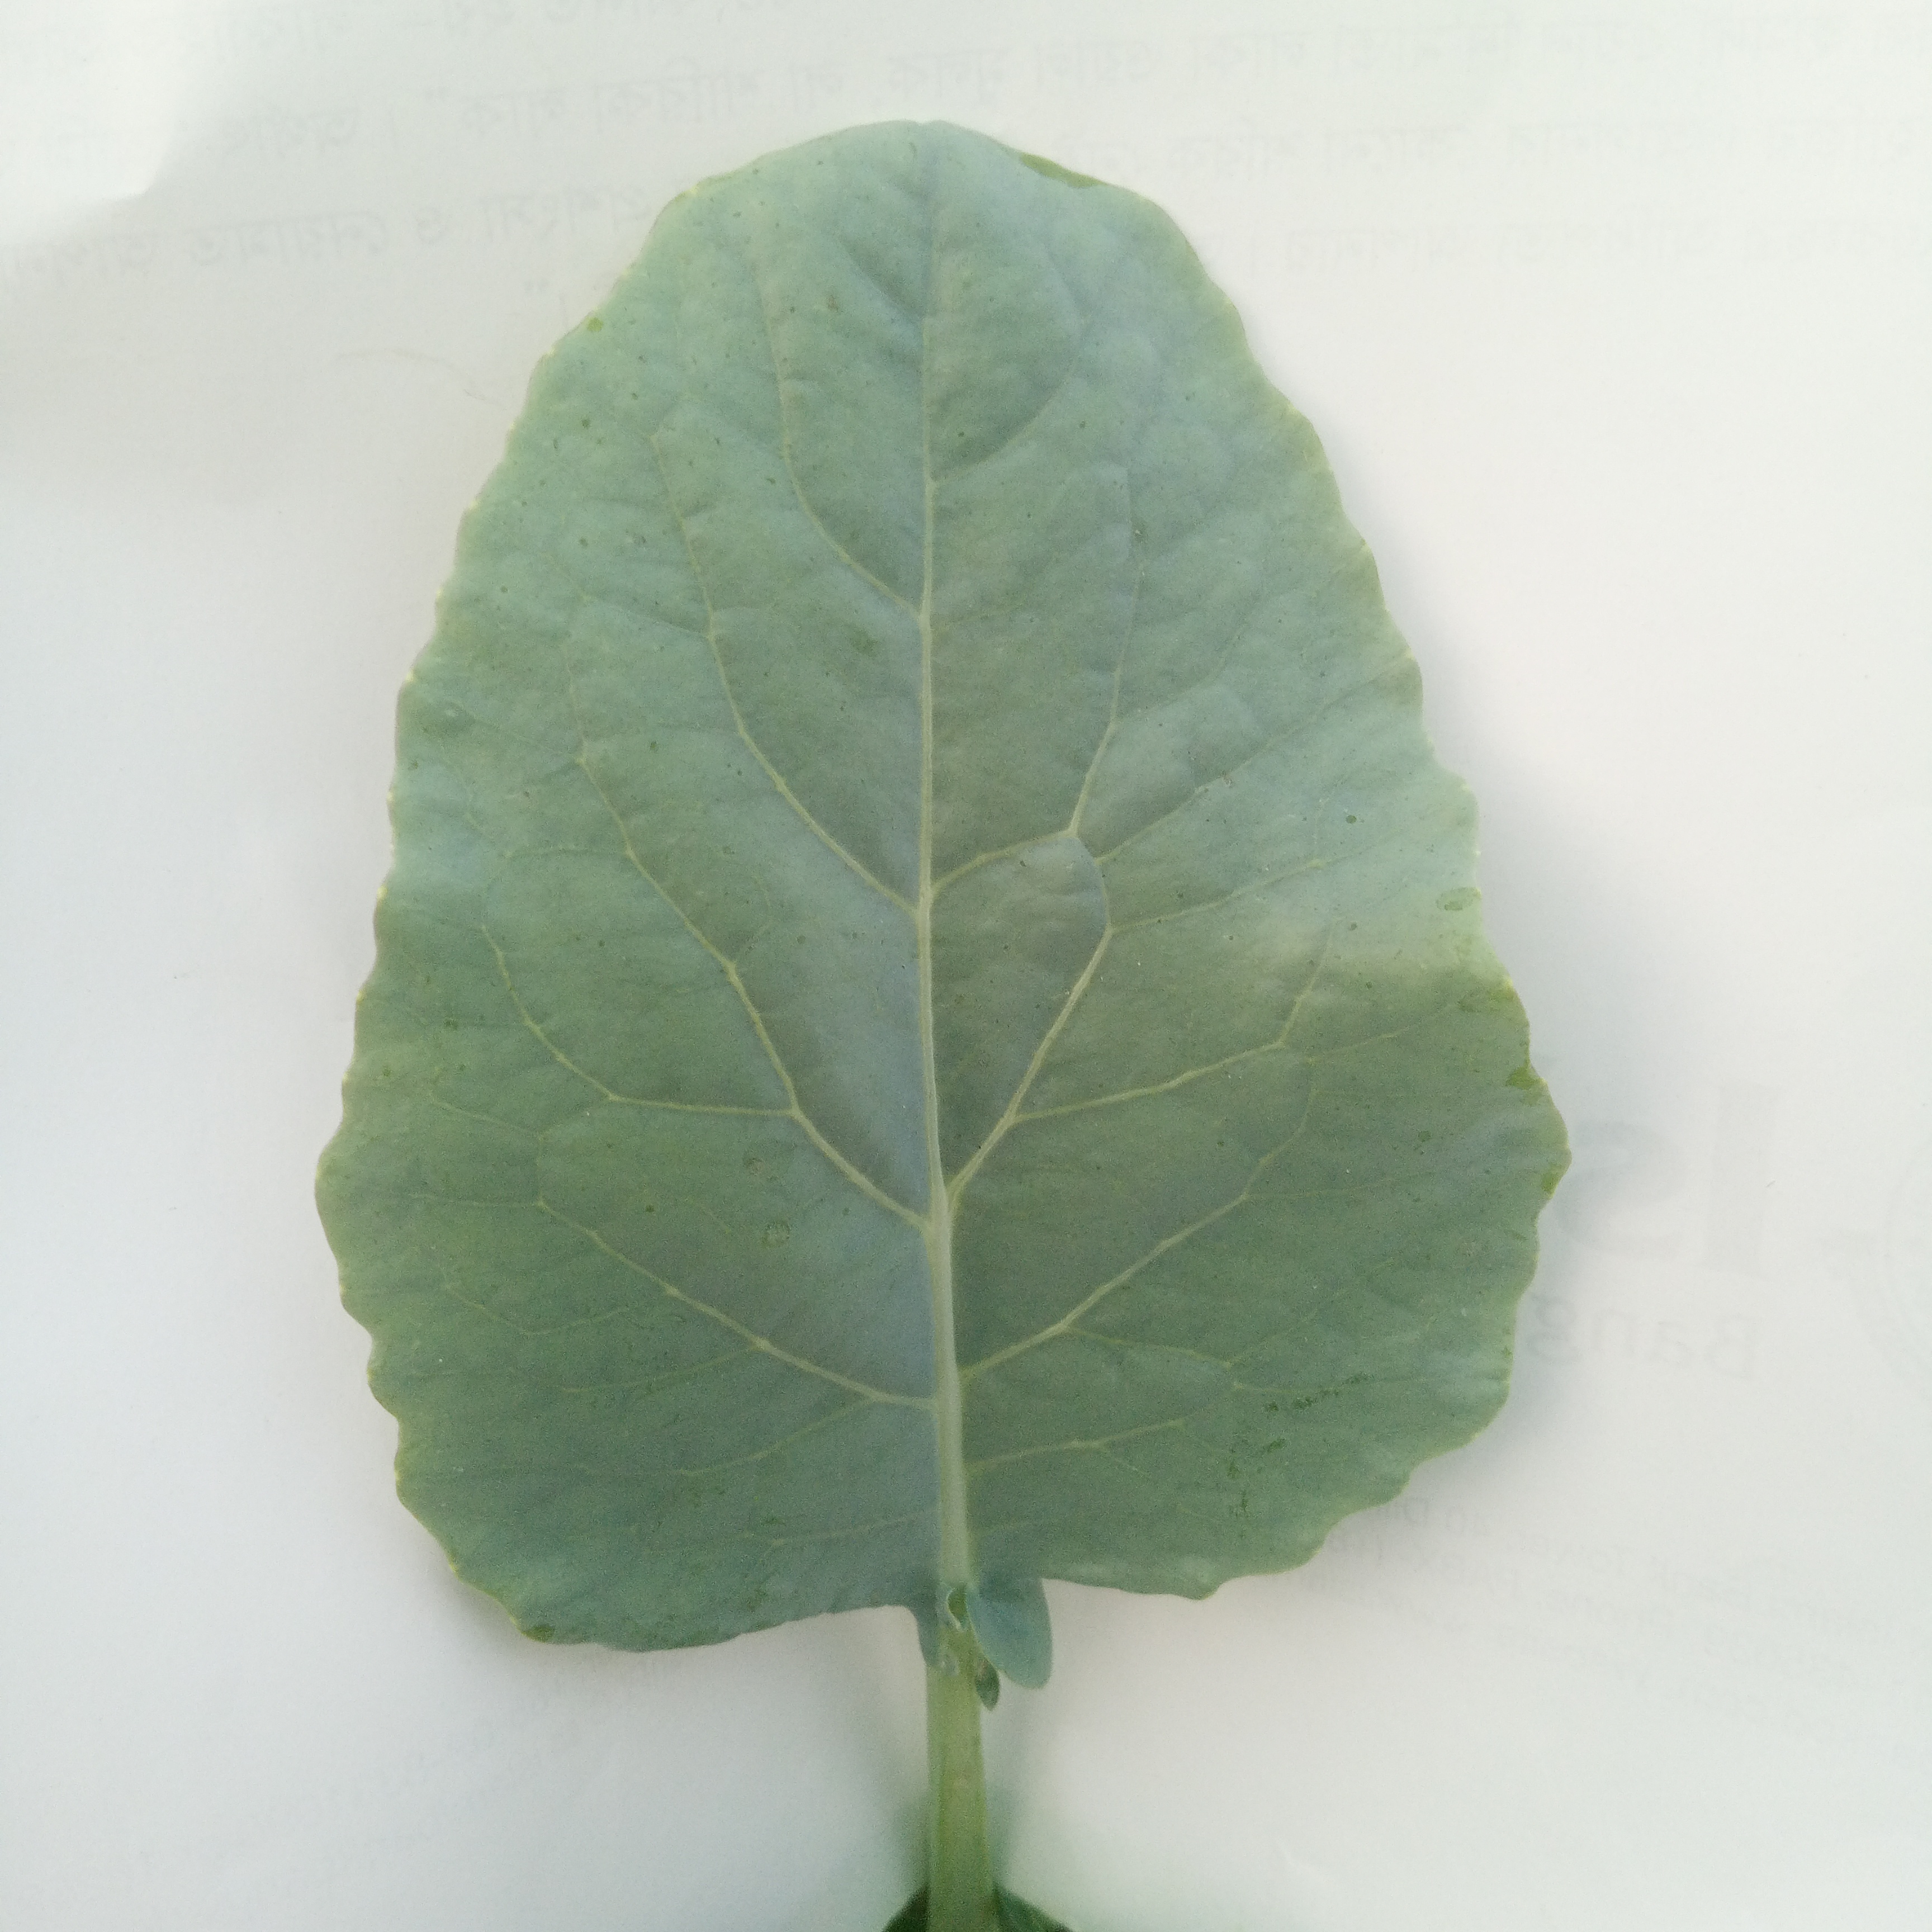
Label: Healthy